West End, Providence, Rhode Island

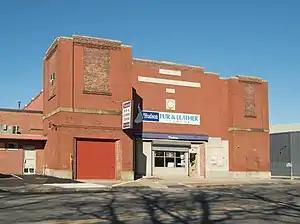
Hudson Fur & Leather Center, site of the 1975 Bonded Vault heist

Following the urban decline of the 1930s, the West End has become a slowly decaying inner city neighborhood as middle class residents left. The adjacent Huntington Industrial Park in Olneyville had kept industry nearby, but when Gorham Manufacturing Company left the area Olneyville lost importance as a freight rail hub. Further, Route 10 was constructed, physically separating the West End from the rest of the city.